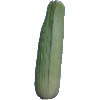
Label: Corn Husk 1